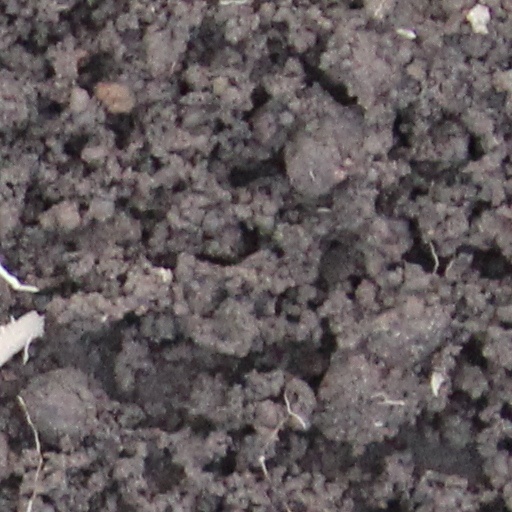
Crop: wheat